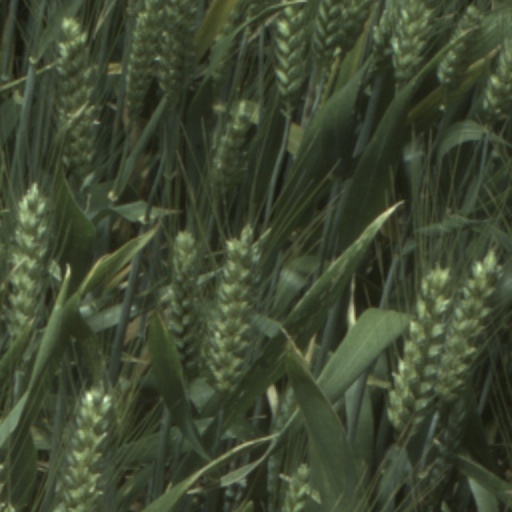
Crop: wheat